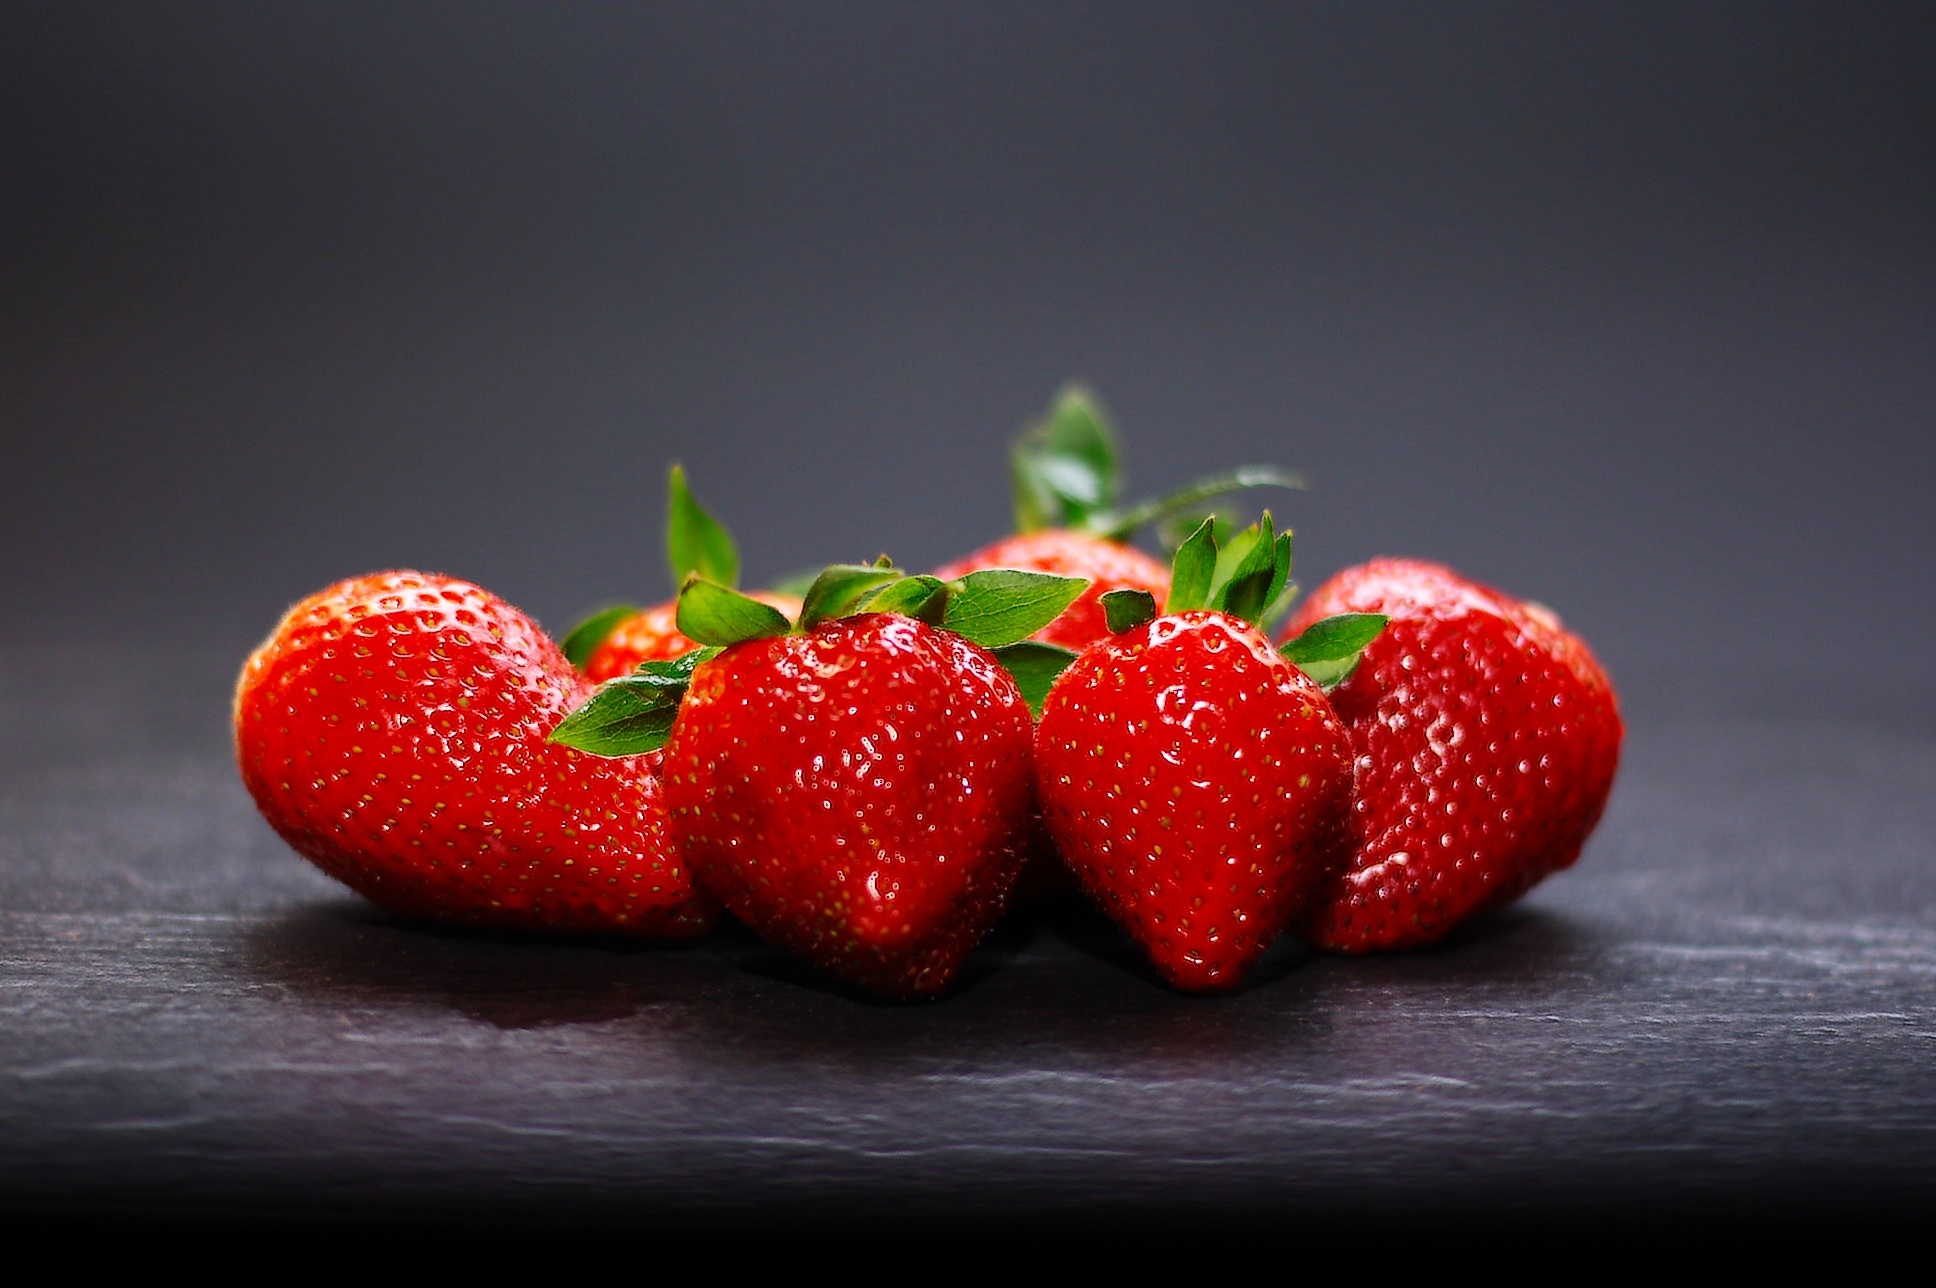
plant, raspberry, fruit, berry, flower, heart, food, red, produce, dessert, delicious, strawberry, smoothie, berries, strawberries, sweetness, macro photography, frutti di bosco